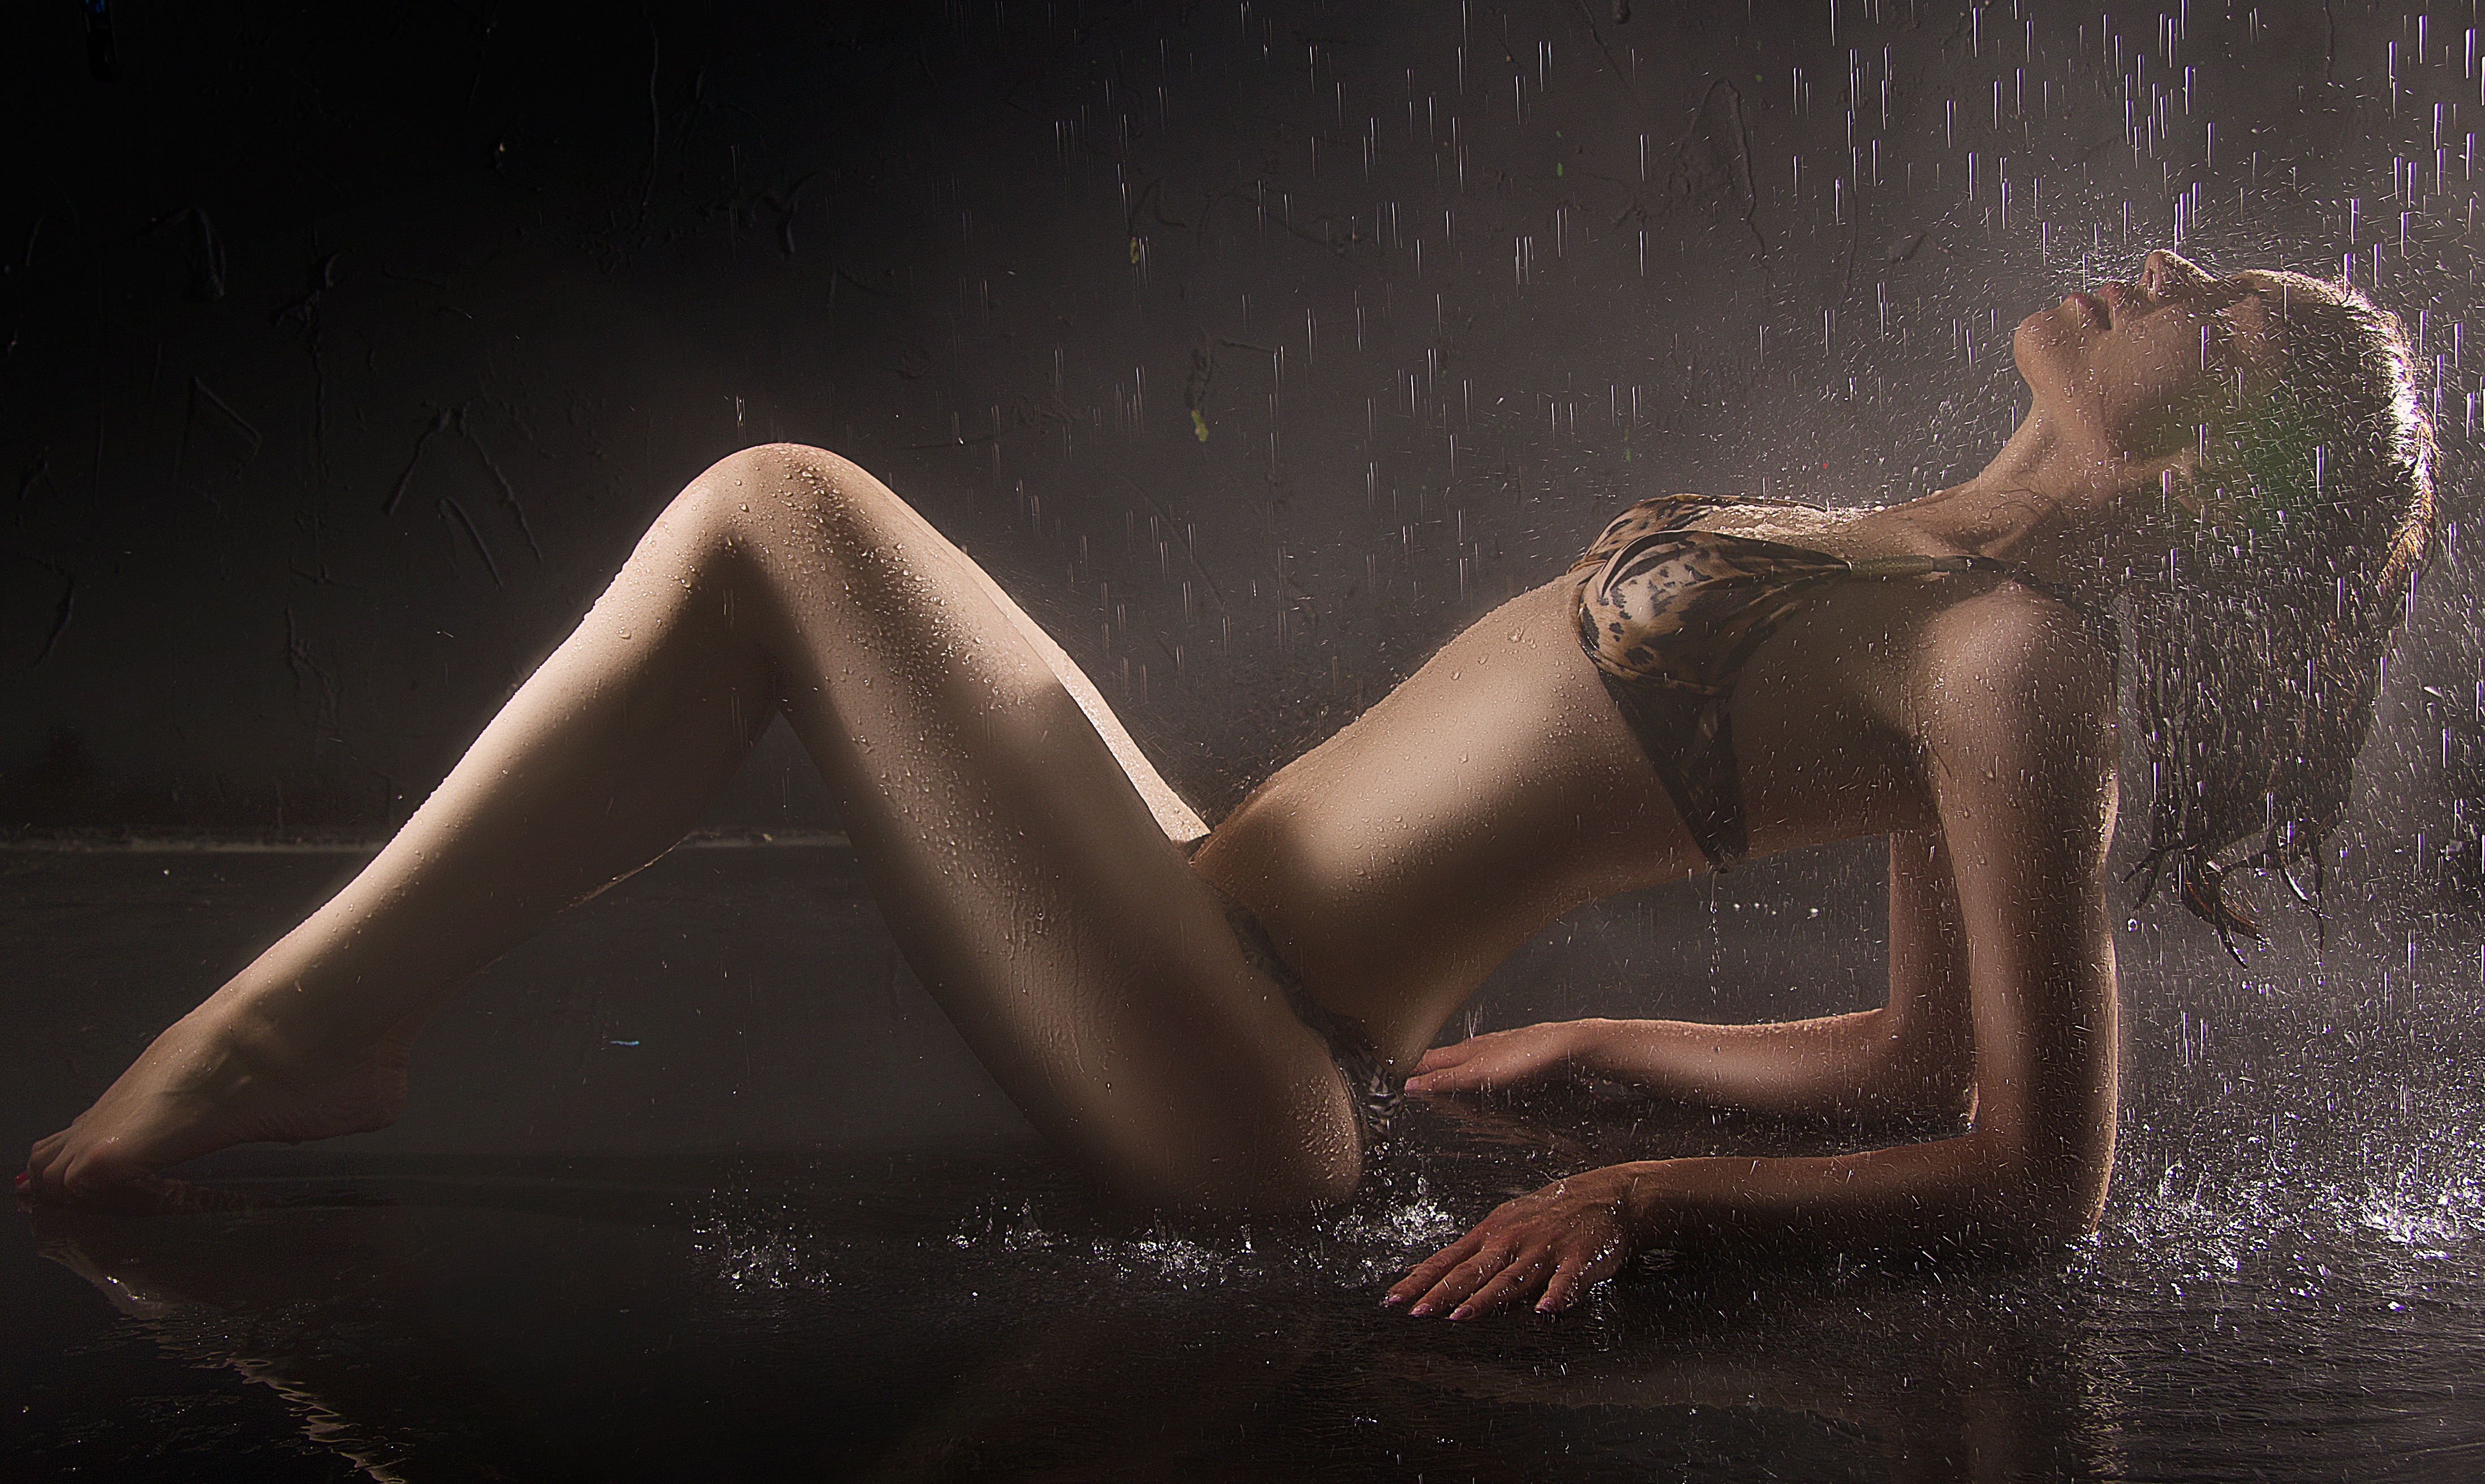
person, light, girl, hair, photography, photo, female, model, darkness, fashion, black, hairstyle, boxer, eyes, sports, legs, sneakers, photograph, beauty, sexy, nude, moscow, image, european, body, posture, top, photoshoot, breast, gloves, mythology, erotic, naked girl, girl in a vest, topic, athletic girl, sense, human positions, art model, aqua shooting